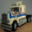
Label: truck